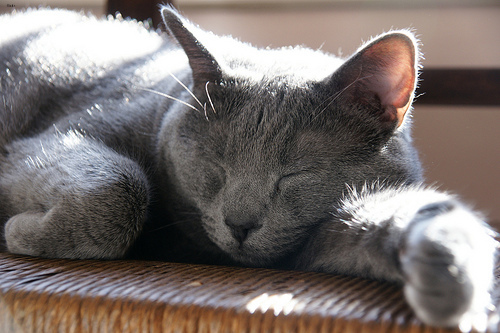
Animal: cat
Breed: russian_blue